Islam in Rwanda

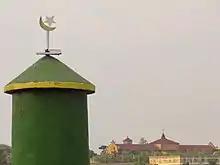
Minaret of the Al-Masidjid Q'ubah mosque at Butare, Rwanda

Islam is a minority religion in Rwanda, practiced by 2% of the total population according to the 2022 census. Virtually all Muslims in Rwanda are Sunni Muslim. Islam was first introduced into Rwanda by Muslim traders from the East Coast of Africa in the 20th century. Since its introduction, Muslims have been a minority in the territory, while Christianity was introduced to Rwandans during the colonial period in the beginning of the 20th century and is now the largest religion in the country.